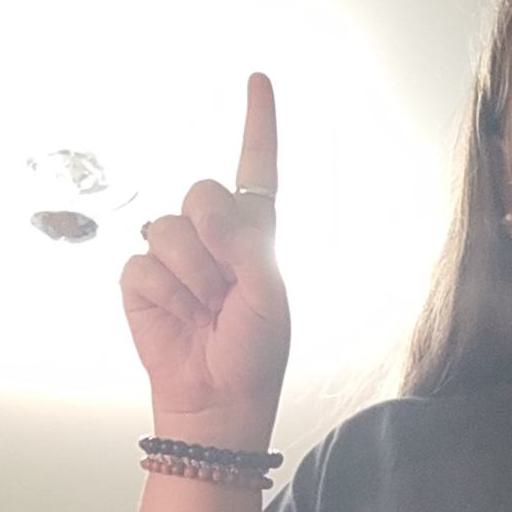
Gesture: one